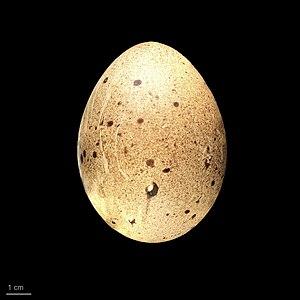
Le Tragopan satyre est une espèce d'oiseaux appartenant à la famille des Phasianidae. C'est une espèce monotypique.